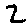
Label: 2